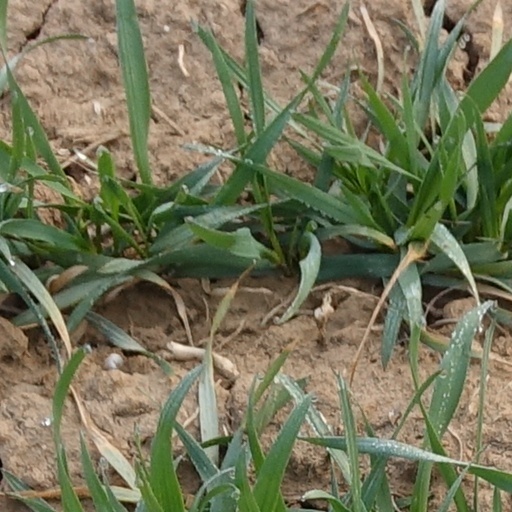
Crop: wheat